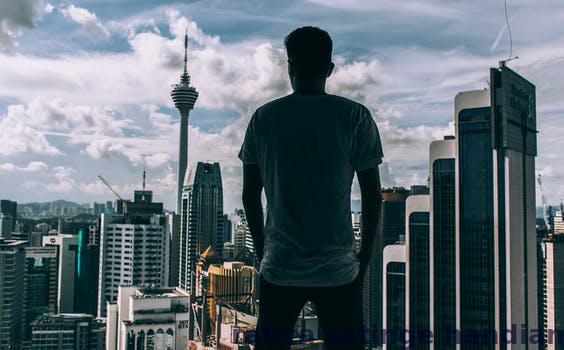
Label: Watermark